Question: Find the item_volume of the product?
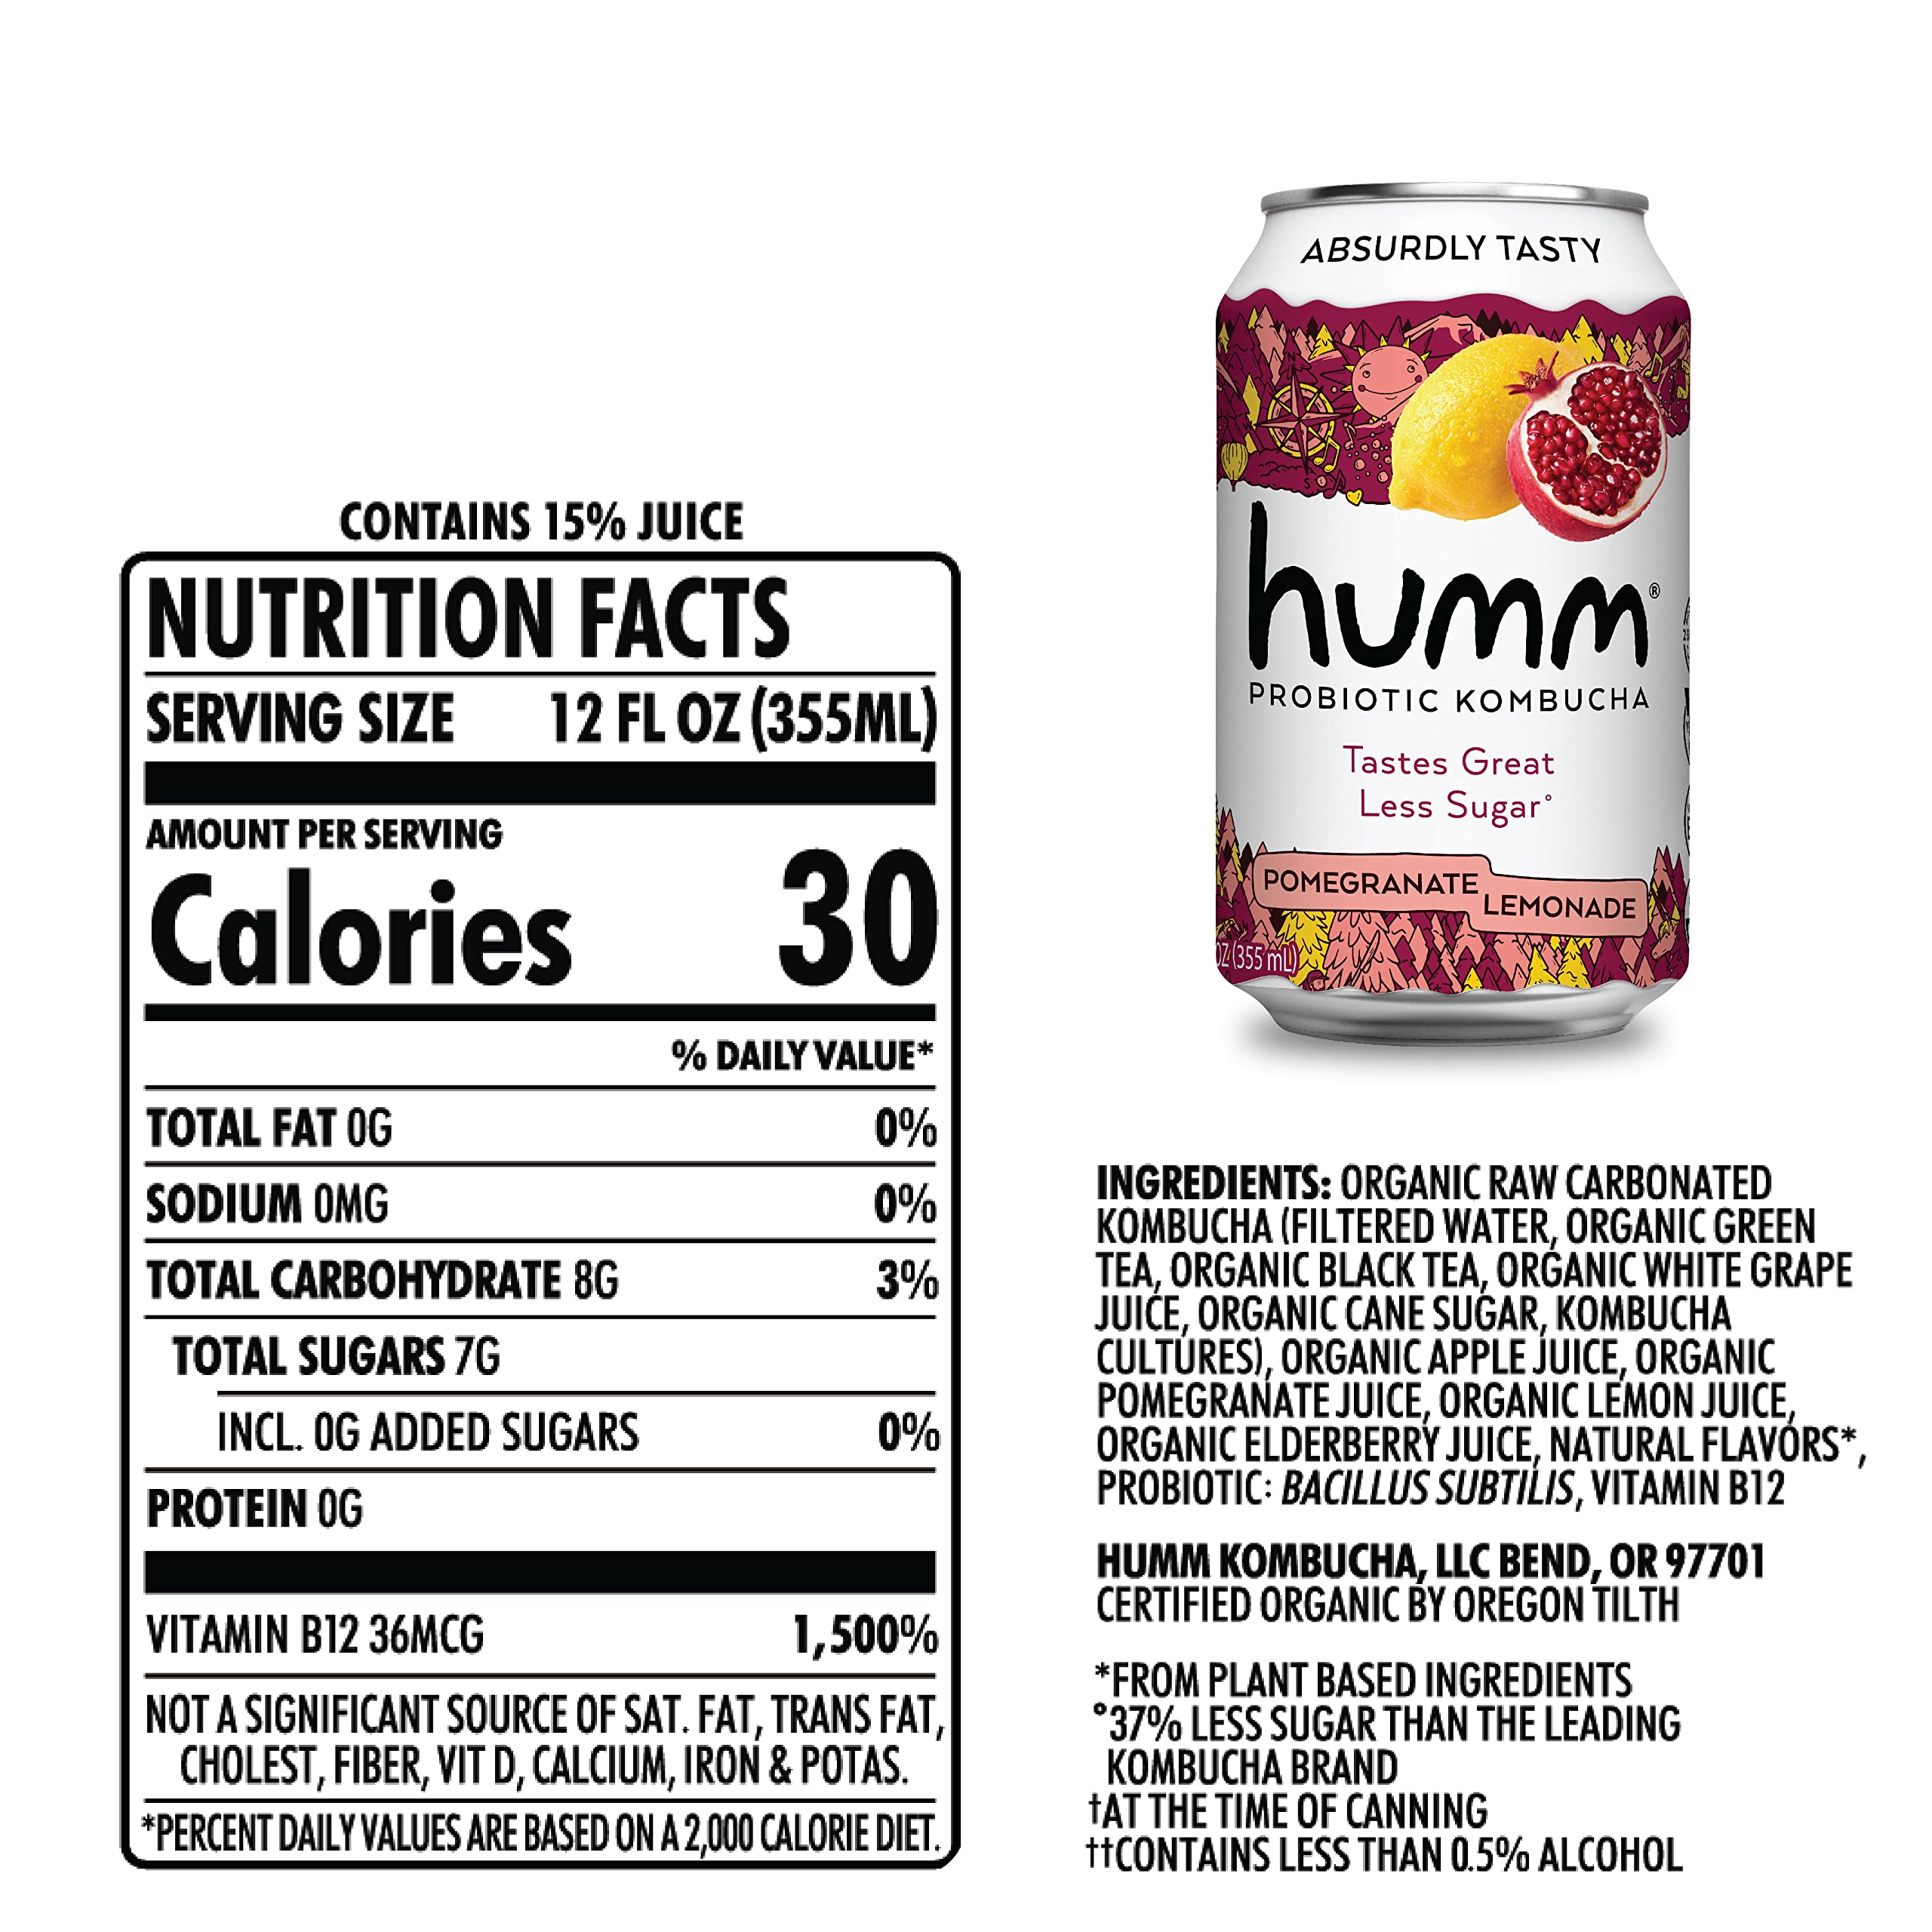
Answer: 12.0 fluid ounce